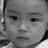
Emotion: neutral